Panagia

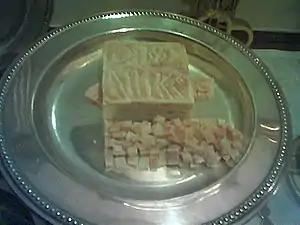
The particles placed on the diskos during the Divine Liturgy. The large cube is the Lamb, the triangle to the left is the particle for the Theotokos taken out of the Panagia.

"Panagia" may also refer to a prosphoron ("Bread of the All-Holy") which is solemnly blessed in honor of the Theotokos during the Divine Liturgy (see Prosphora for details). From